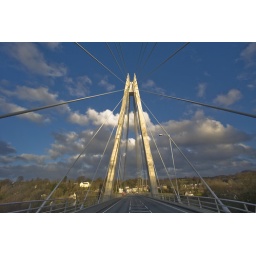
The first of the Sun's rays clear the hill behind me and illuminate the Chartist Bridge in Blackwood, Wales.